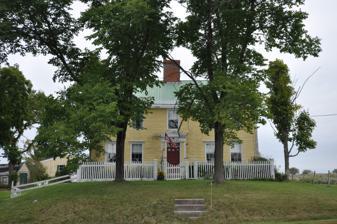
Building: Stephen Longfellow House
Country: United States of America
Year built: 1761
Historic house in Maine, United States United States historic place Stephen Longfellow House U.S. National Register of Historic Places Show map of Maine Show map of the United States Nearest city Longfellow Rd., Gorham, Maine Coordinates 43°40′7″N 70°23′54″W / 43.66861°N 70.39833°W / 43.66861; -70.39833 Area 1 acre (0.40 ha) Built 1761 ( 1761 ) Architectural style Greek Revival NRHP reference No. 84001365 Added to NRHP March 22, 1984 The Stephen Longfellow House is a historic house on Longfellow Road in Gorham, Maine .  It was built in 1761, and was bought in 1775 by Stephen Longfellow, the great-grandfather of poet Henry Wadsworth Longfellow , and contains one of the state's finest Georgian interiors.  It was listed on the National Register of Historic Places in 1984. Description and history The Longfellow house is located in a rural area of eastern Gorham, on the north side of Longfellow Road, opposite its junction with Dragonfly Lane.  It is a 2 + 1 ⁄ 2 -story wood-frame structure, with a side-gable roof, central chimney, clapboarded exterior, and granite foundation.  Its main facade is five bays wide, with a center entrance flanked by pilasters and topped by a gabled pediment.  A single-story ell extends to the northeast.  The house interior is laid out in a typical center-chimney plan, with the front parlors feature carved paneling on the walls, and the center stairway featuring finely carved newel posts and an elegant handrail. The house was built in 1761, and was purchased in 1775 by Stephen Longfellow after his Portland home was destroyed by British military forces in the Burning of Falmouth .  His son, Stephen Jr., was trained as a lawyer, and was active in the town's civic affairs, and also served as a trustee of the Gorham Academy and Bowdoin College . It is known that a young Henry Wadsworth Longfellow was a visitor to what was then his grandfather's farm. See also National Register of Historic Places listings in Cumberland County, Maine References